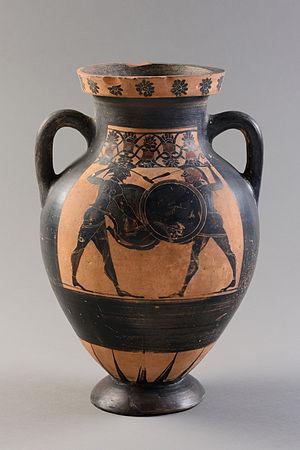
Face B d'une amphore attique à figures noires, représentant un combat d'hoplites.
L'amphore attique à figures noires conservée sous le numéro d'inventaire E 581-c au musée des Beaux-Arts de Lyon est une amphore attribuée au Peintre de Londres B 76, actif à Athènes dans le deuxième quart du VIᵉ siècle av. J.-C.